Oru Indian Pranayakadha

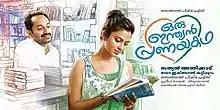
Poster

Oru Indian Pranayakadha is a 2013 Indian Malayalam-language romantic comedy film written by Ikbal Kuttipuram and directed by Sathyan Anthikad starring Fahadh Faasil and Amala Paul. The film was a sleeper hit due to competition from "Drishyam".